Chester, Pennsylvania

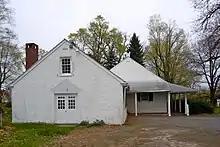
The current Chester Friends Meetinghouse was built in 1829 but the first meetinghouse dates back to 1693.

Public bus transportation in Chester is provided by the Southeastern Pennsylvania Transportation Authority (SEPTA), which acquired the former Suburban Philadelphia Transit Authority (aka "Red Arrow" Lines) in 1968. Seven bus routes (Routes , and ) serve the city, with the Chester Transit Center as the hub.